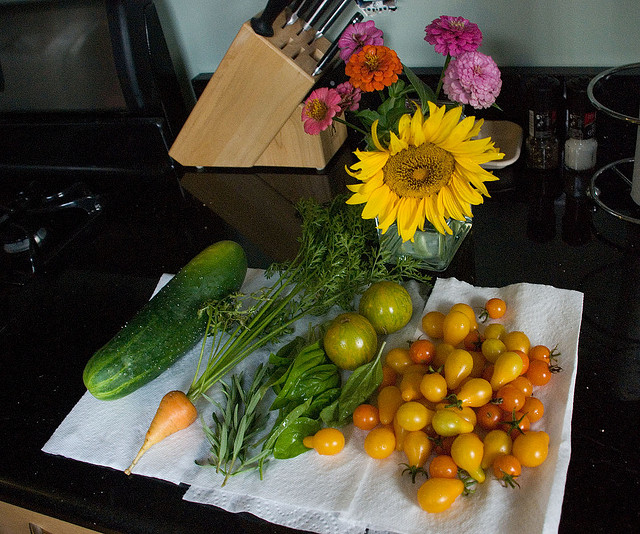
user: Given an image and a question. Answer the question in a short answer. Question: What type of yellow flower is that? Short Answer:
assistant: sunflower